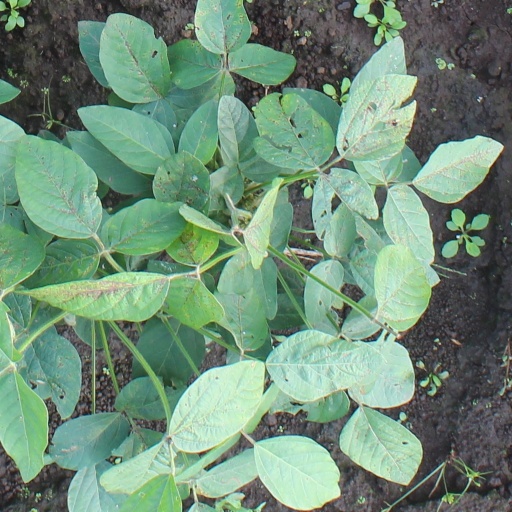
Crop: soybean